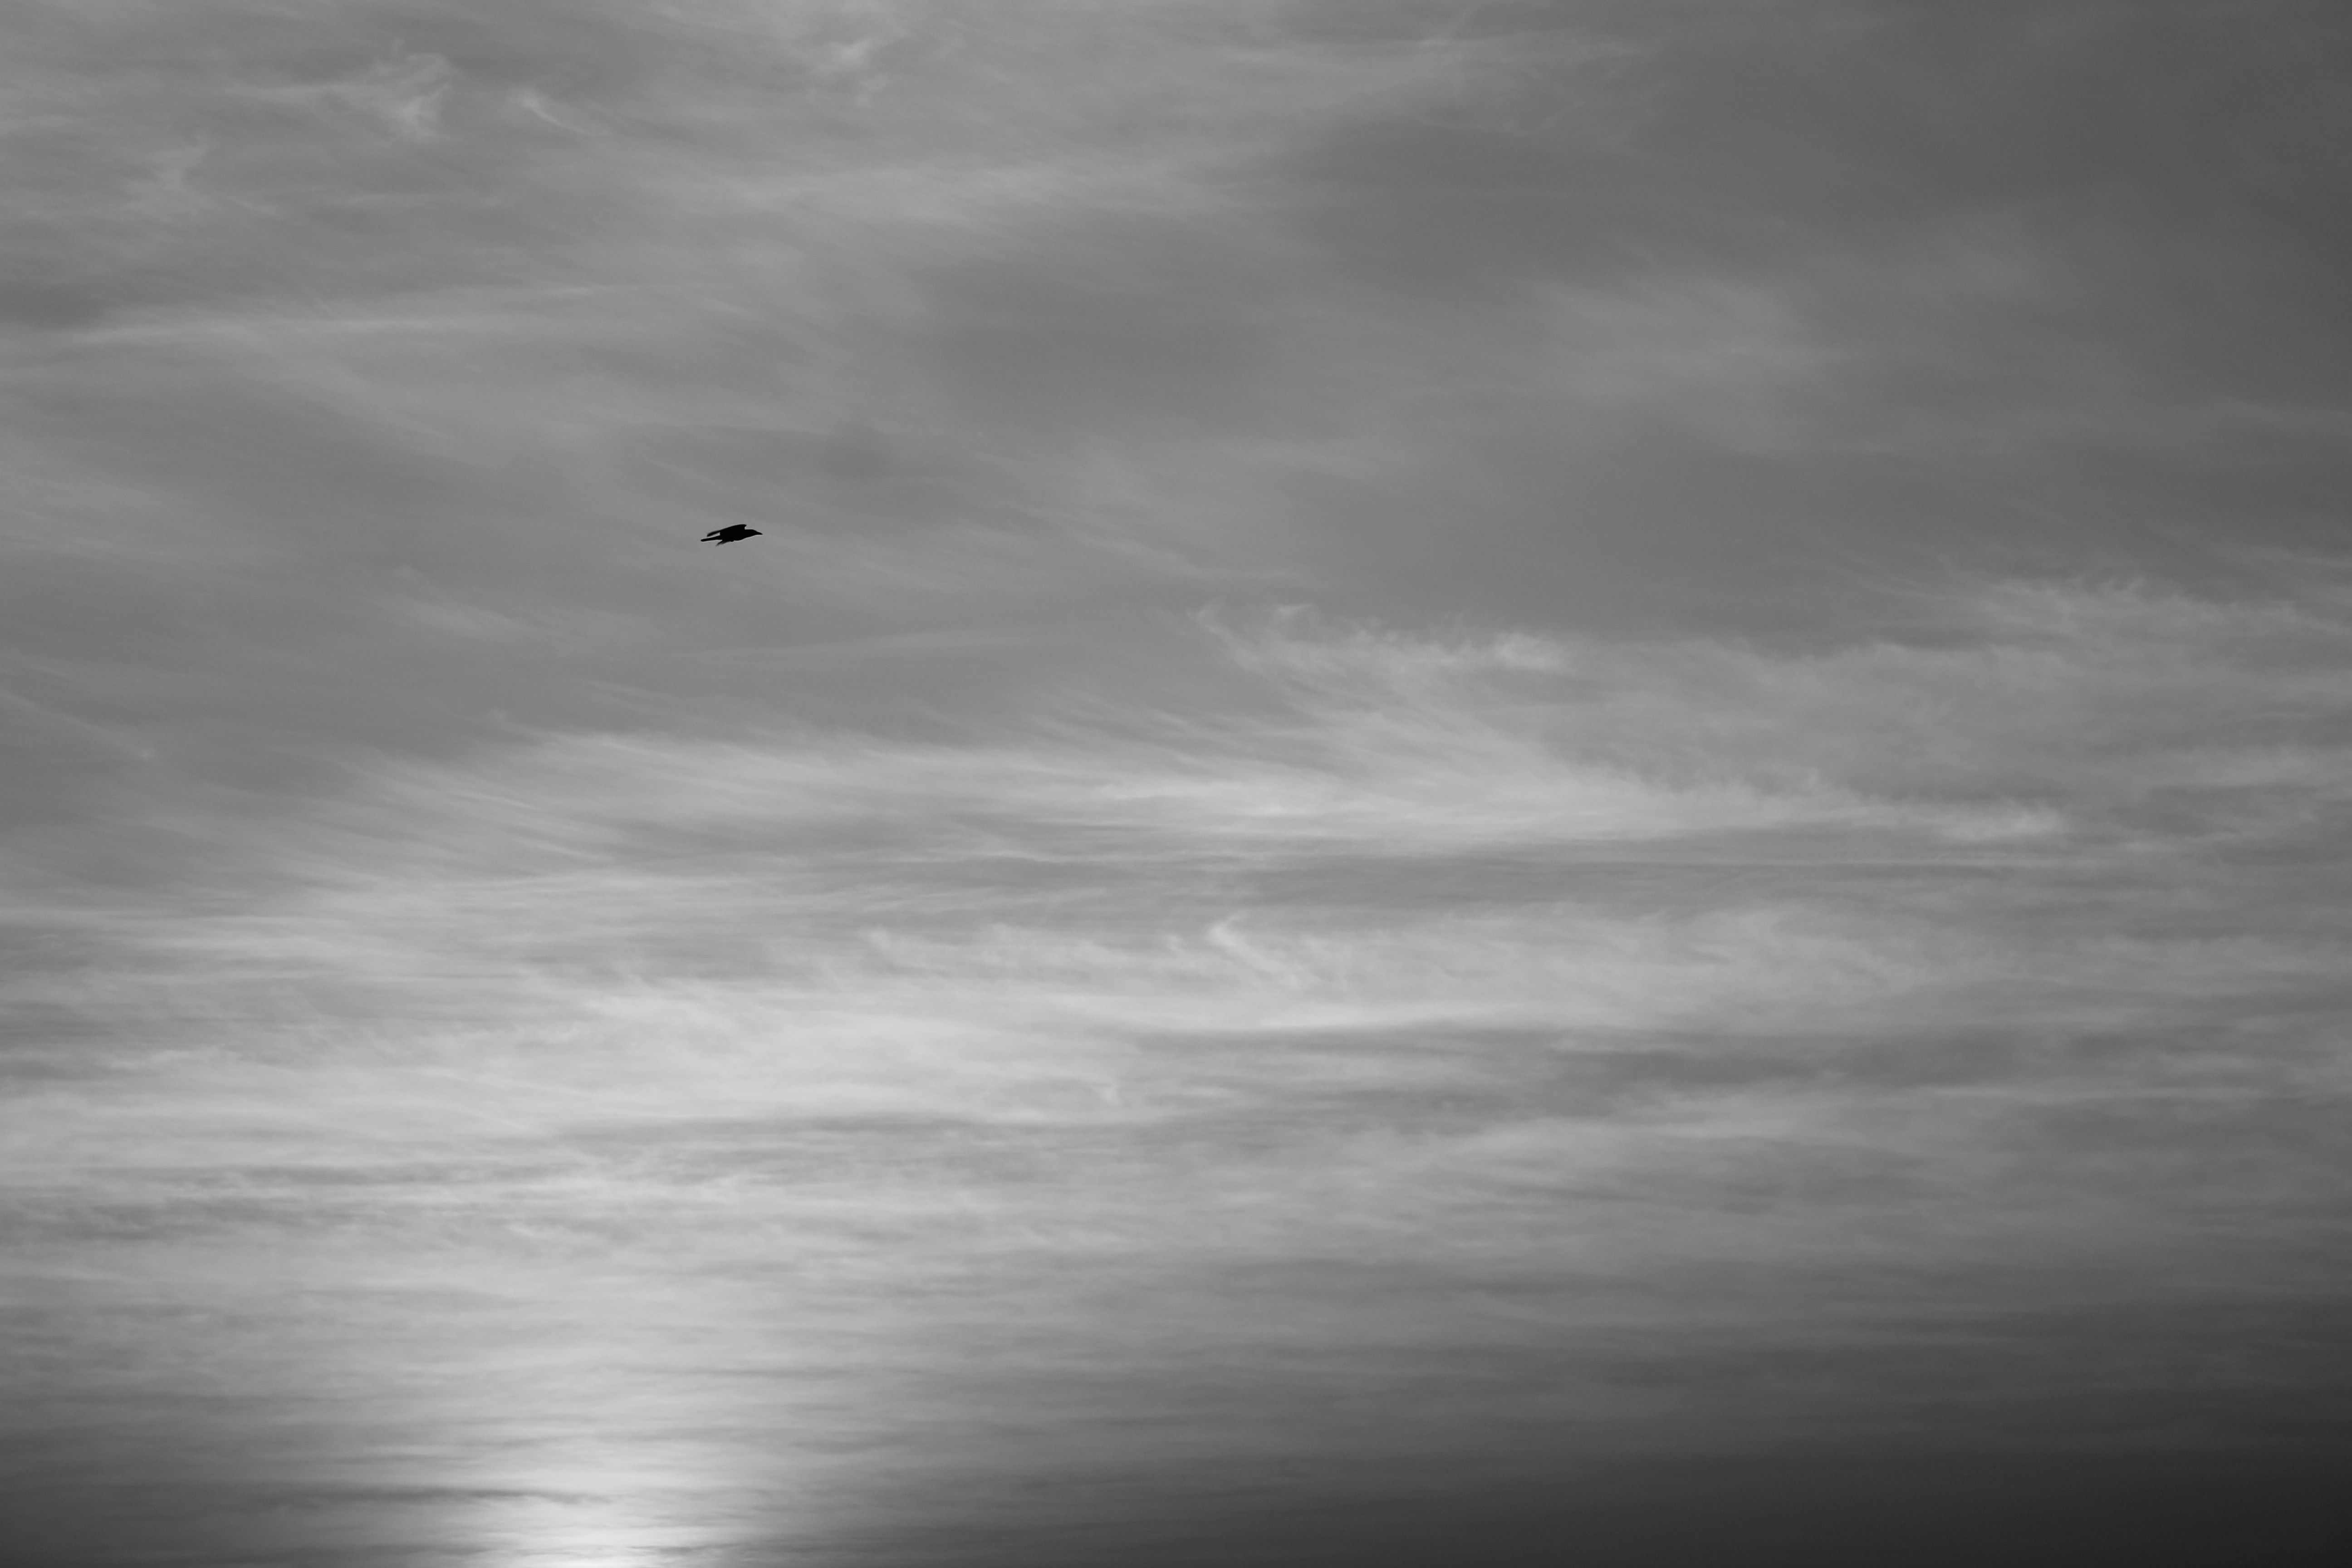
sea, horizon, silhouette, bird, wing, cloud, black and white, sky, white, wave, atmosphere, flying, dark, flight, weather, darkness, overcast, freedom, black, monochrome, grey, clouds, monochrome photography, atmospheric phenomenon, atmosphere of earth